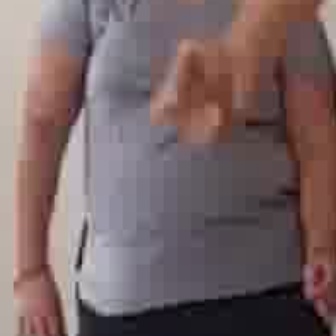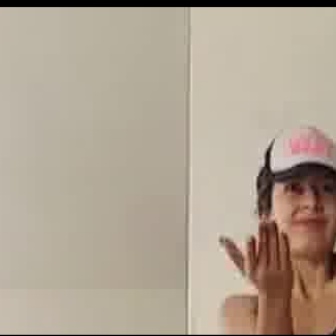
  Please identify the target specified by the bounding box [143,29,264,151] in the first image and locate it in the second image. Return the coordinates in [x_min,y_min,x_max,y_max] format.
Answer: [216,215,293,293]